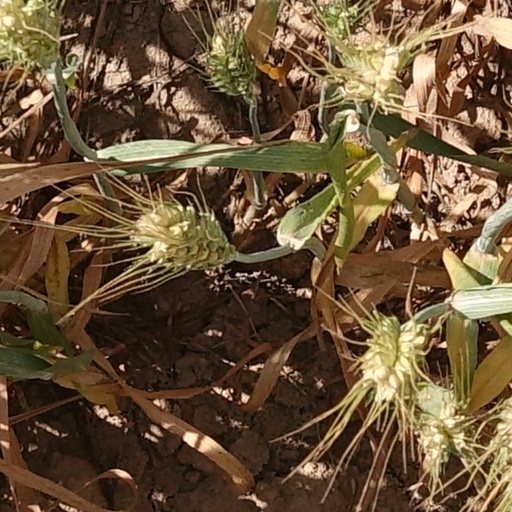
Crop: wheat